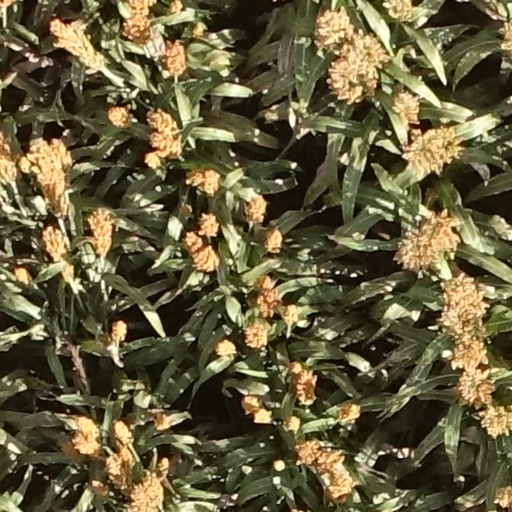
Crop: sorghum